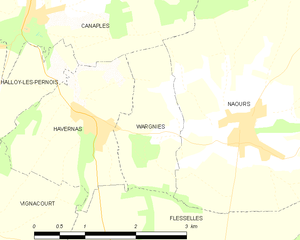
Carte des communes françaises Wargnies